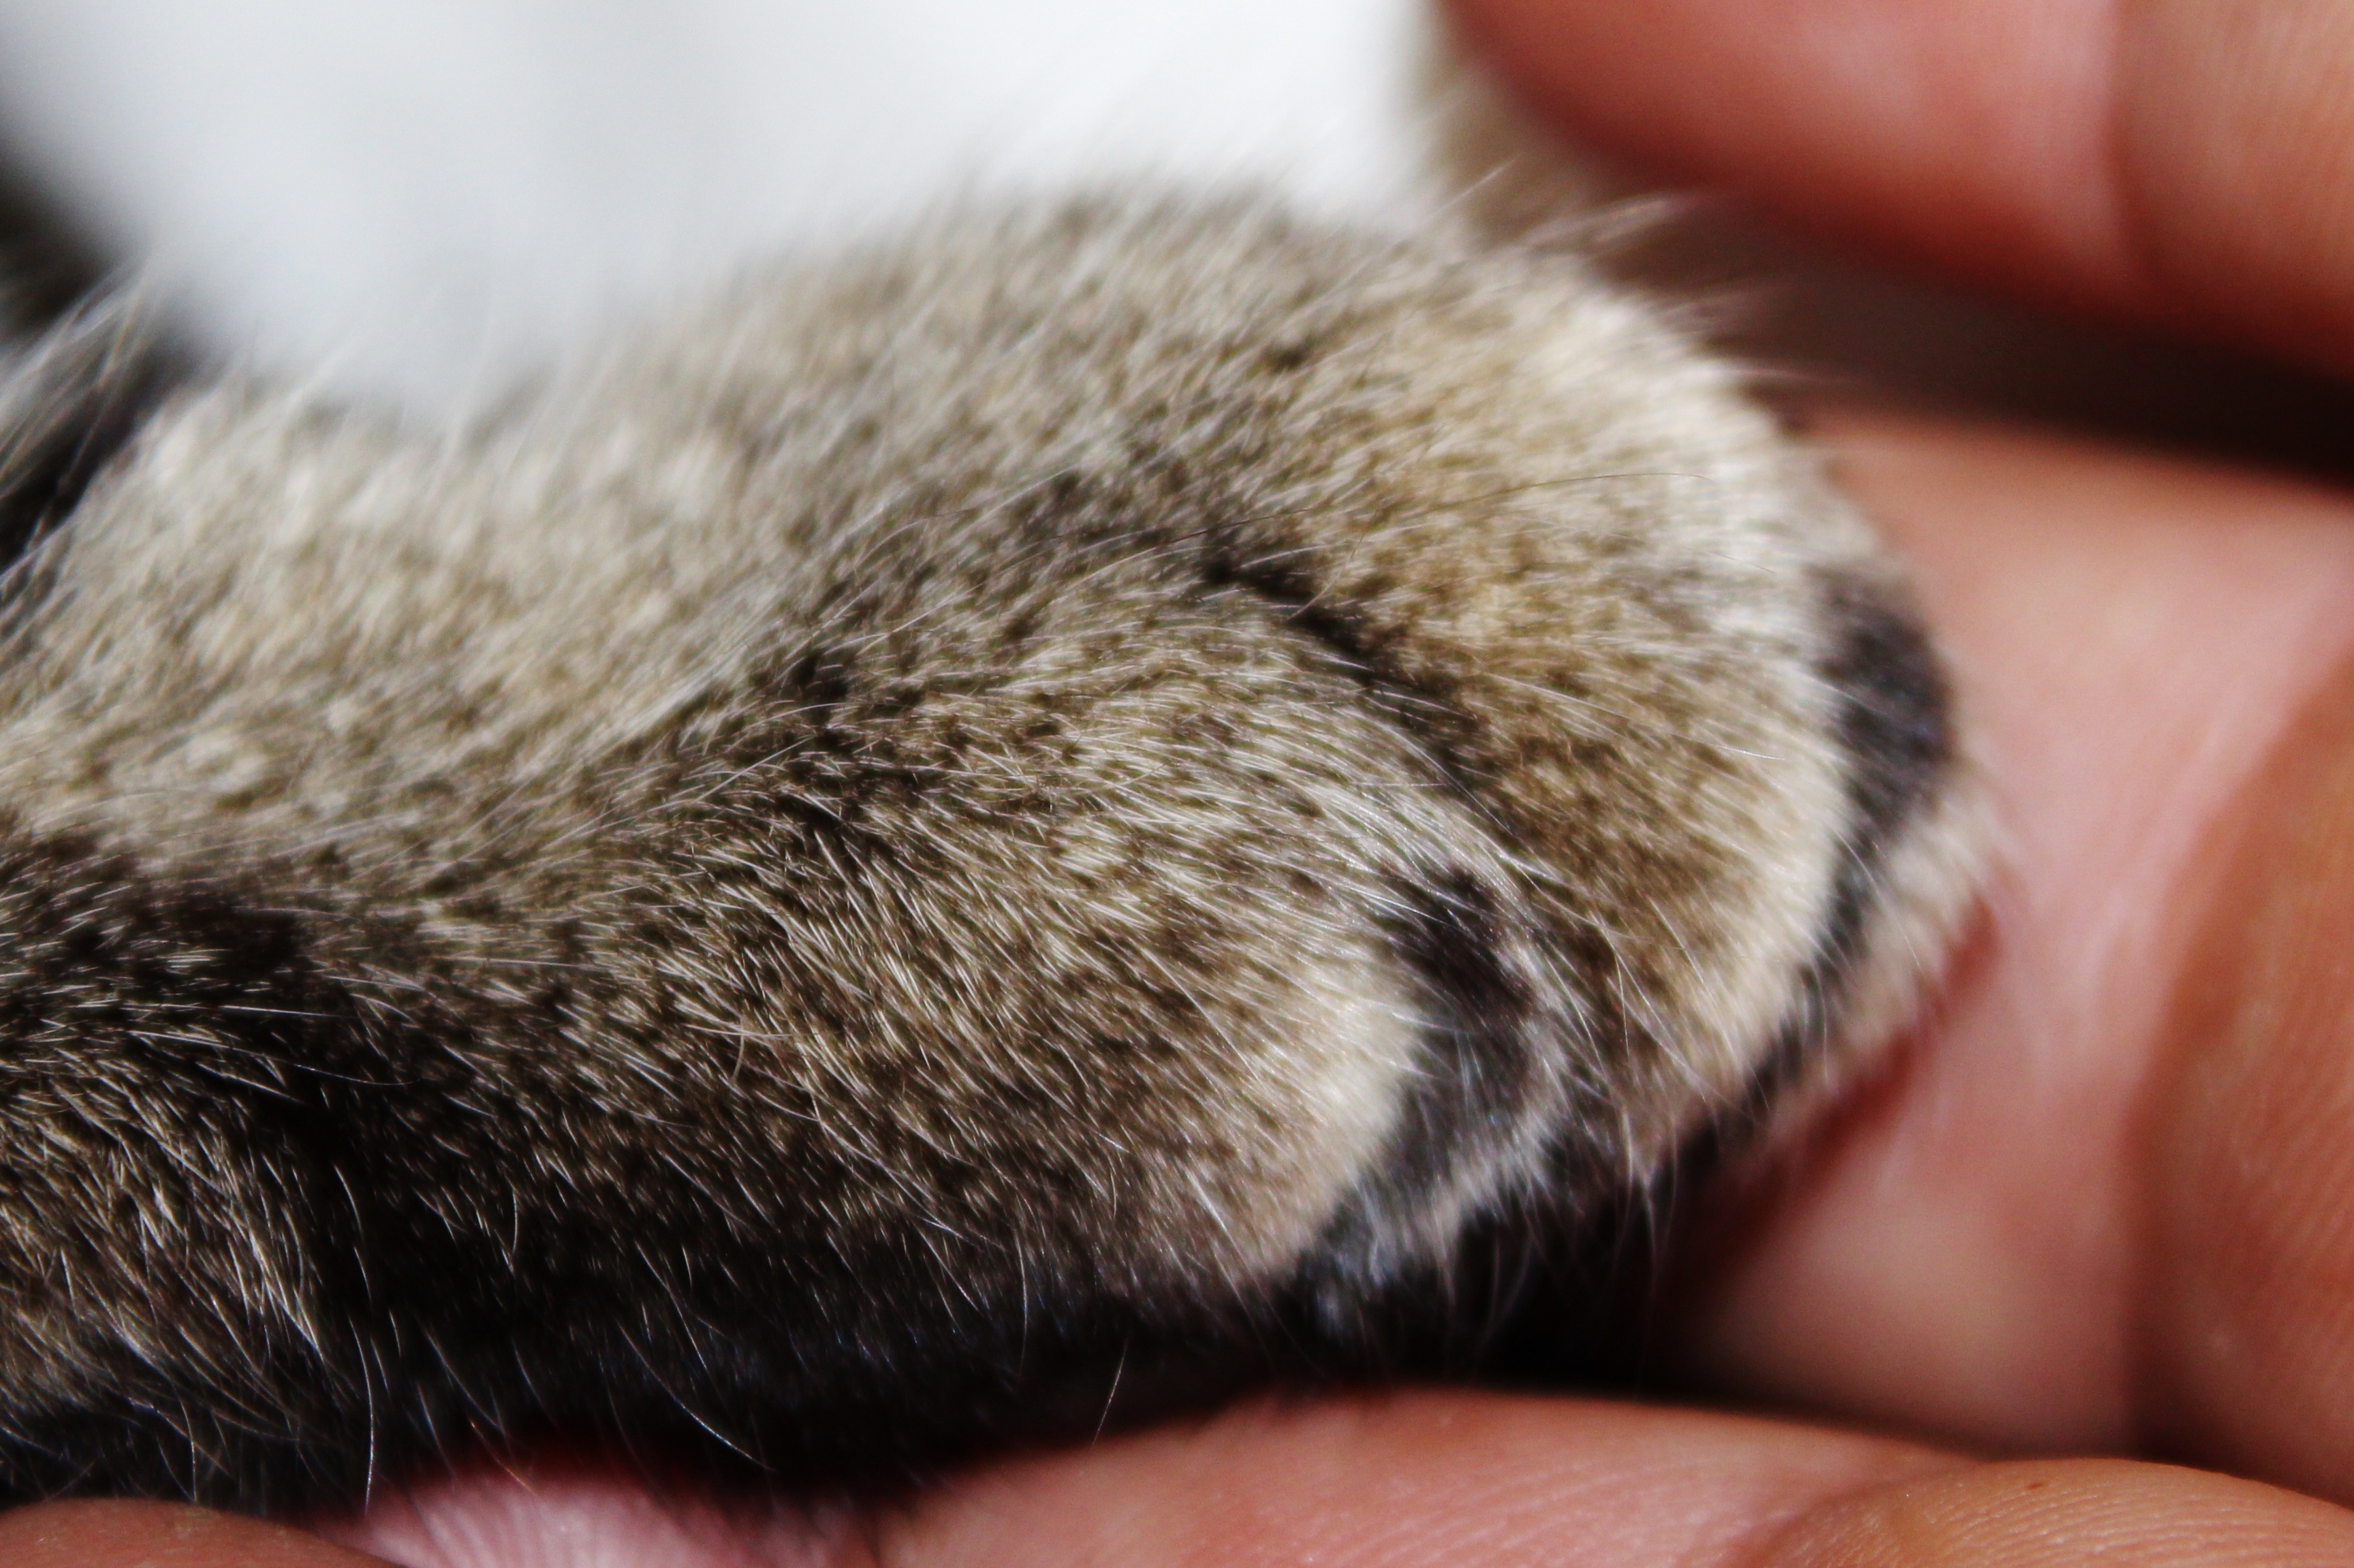
hand, fur, cat, mammal, ear, close, close up, textile, nose, whiskers, paw, trust, mink, cat's paw, hand giving